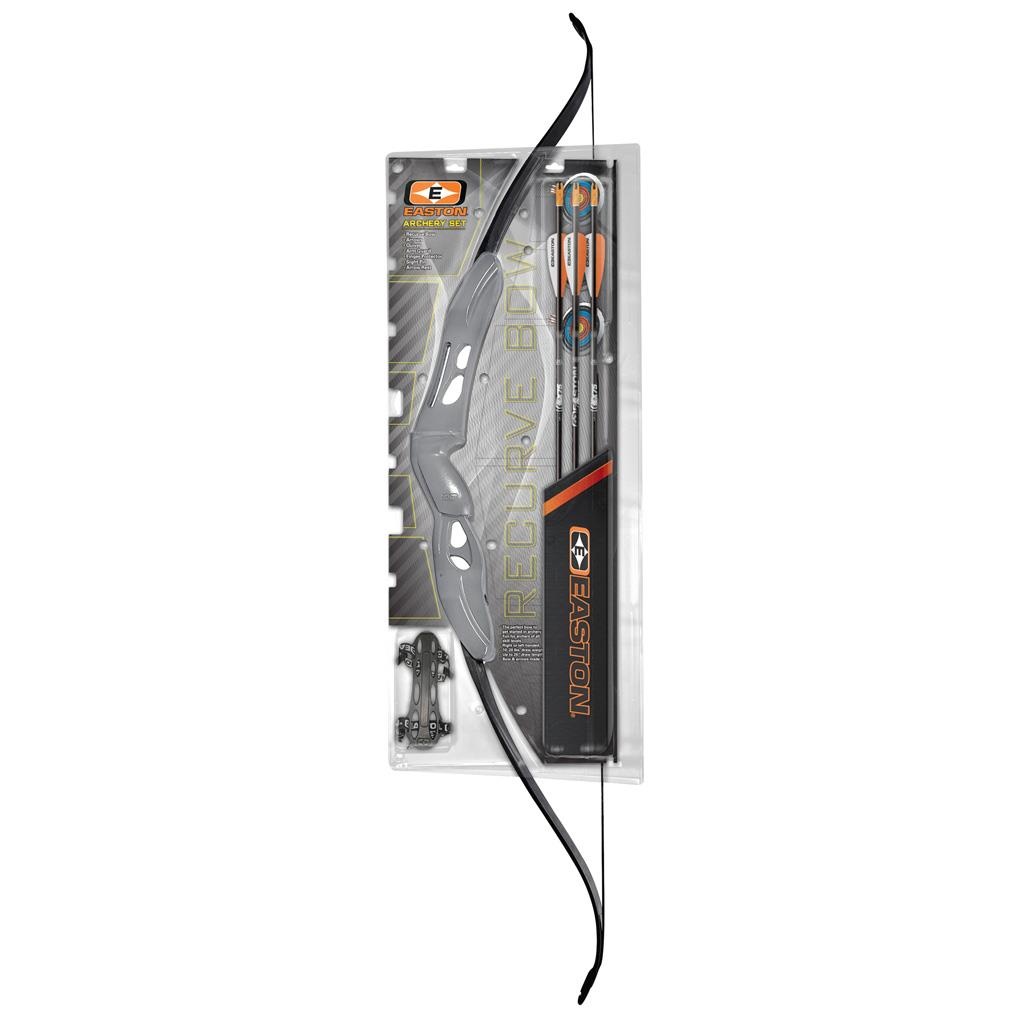
Easton Youth Recurve Bow Kit Black 26 in. 10-20 lbs. RH/LH
Beginner recurve bow is perfect for aspiring archers. The bow features an ambidextrous design for right or left-hand use with a built-in sight pin rail. Bow length: 52”, Draw Weight: 10-20 lb, Max Draw Length: 26”. Package includes beginner bow, (3) 28” XX75 1816 arrows, hip quiver, arm guard, and finger tab.
Brand: Easton
Category: Sporting Goods > Outdoor Recreation > Hunting & Shooting > Archery > Bows & Crossbows > Recurve & Longbows > Recurve Bows